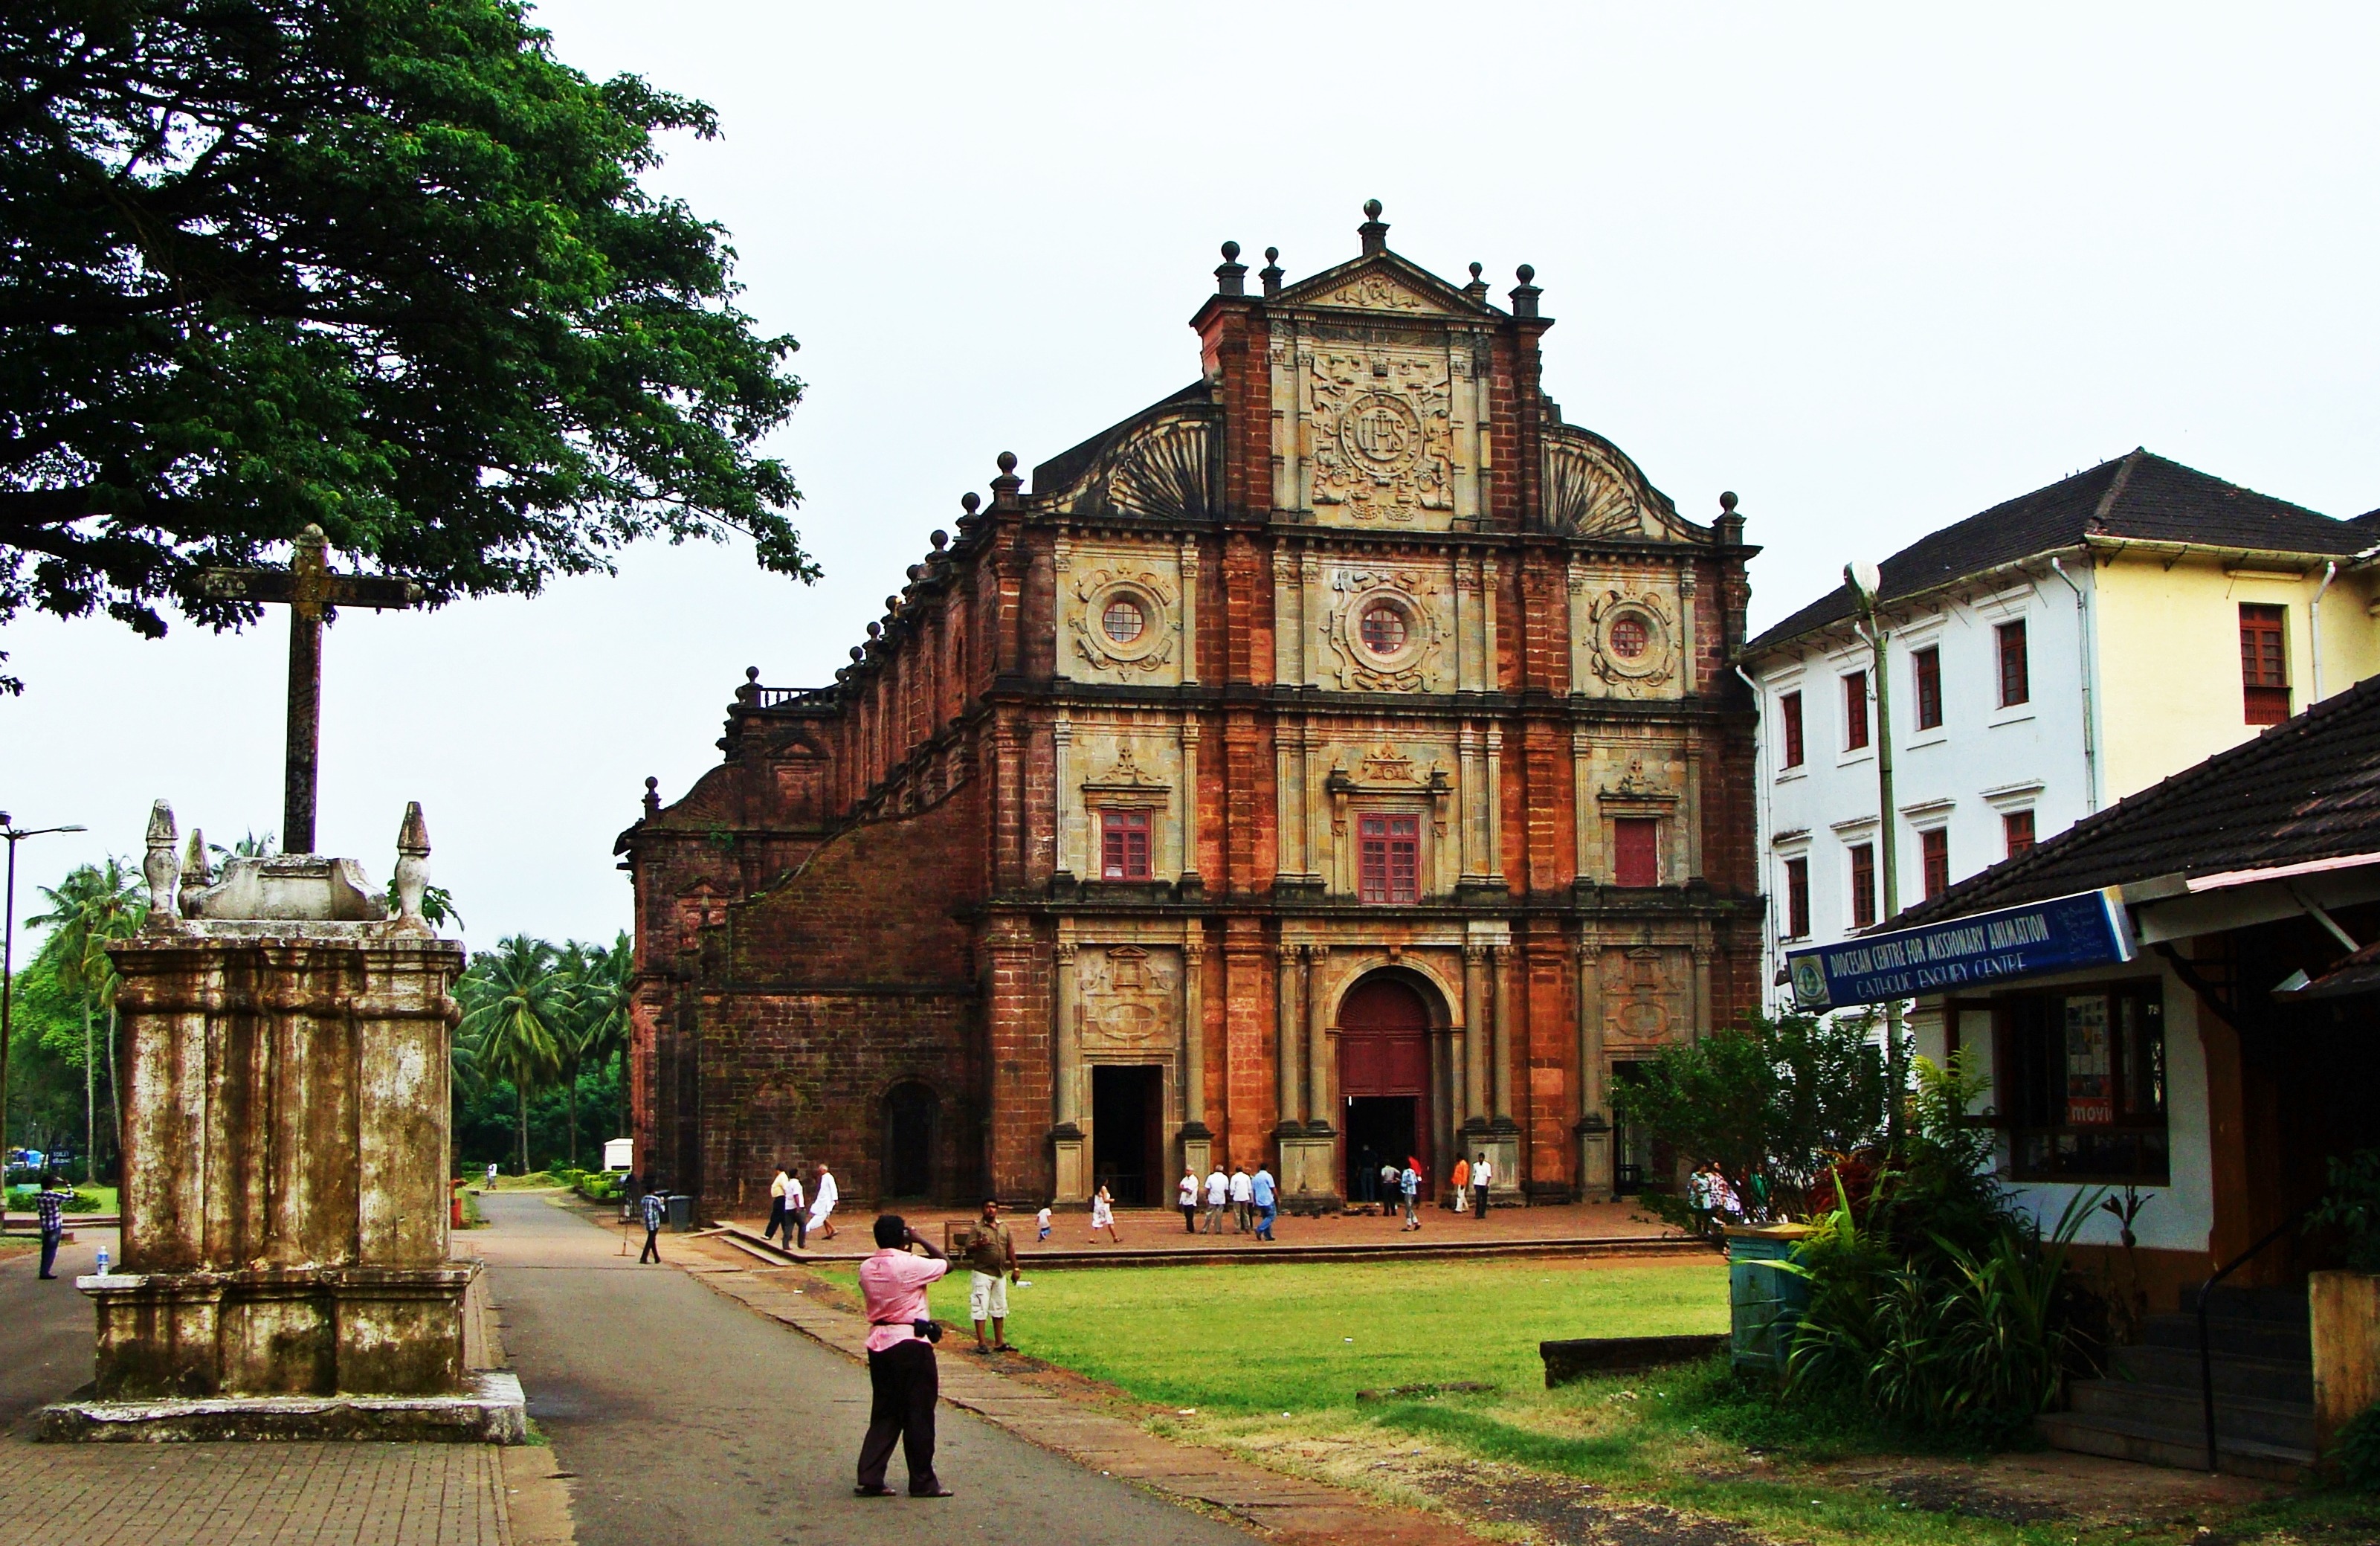
town, building, palace, city, plaza, landmark, church, cathedral, tourism, place of worship, town square, unesco, india, basilica, estate, goa, neighbourhood, unesco world heritage, historic centre, world heritage site, historic site, bom jesus